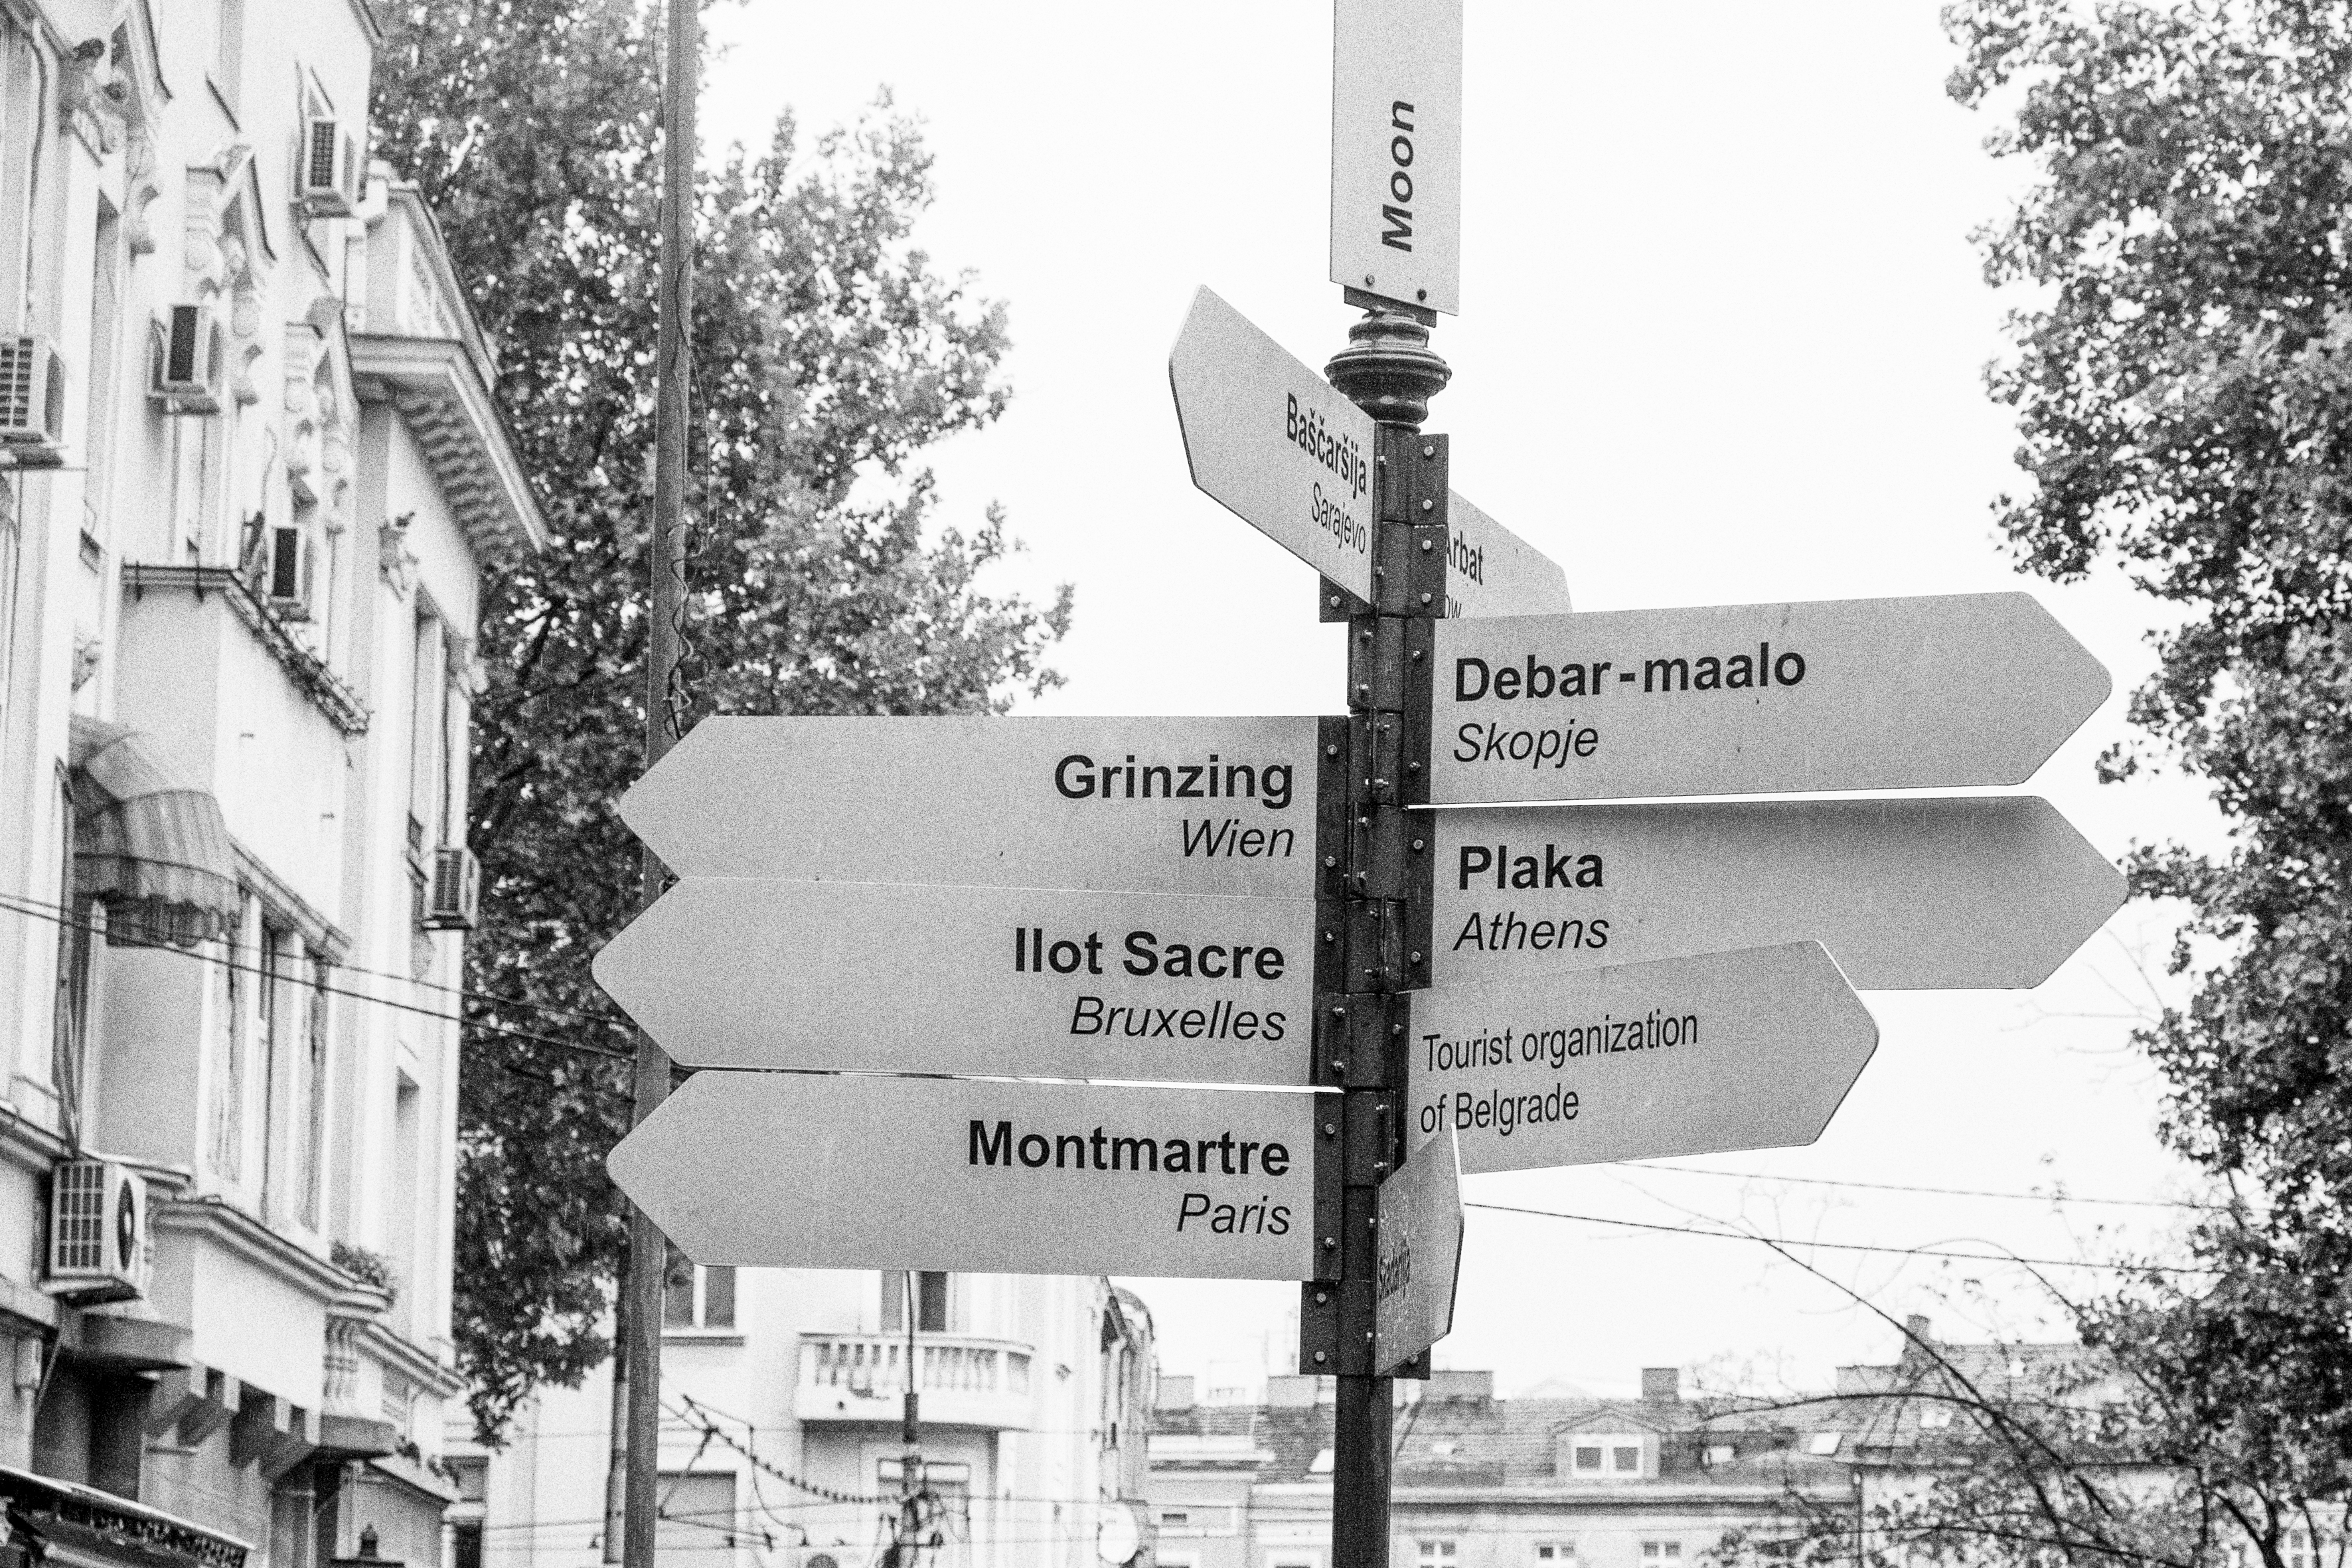
black and white, street, urban, travel, fujifilm, street sign, monochrome, bw, blackandwhite, blackwhite, serbia, cool image, noiretblanc, history, fuji, fujix, fujixe1, belgrade, monochrome photography